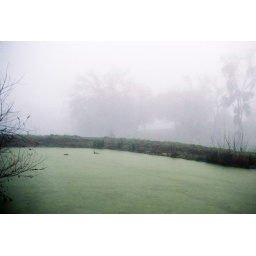
two ducks in a field of green